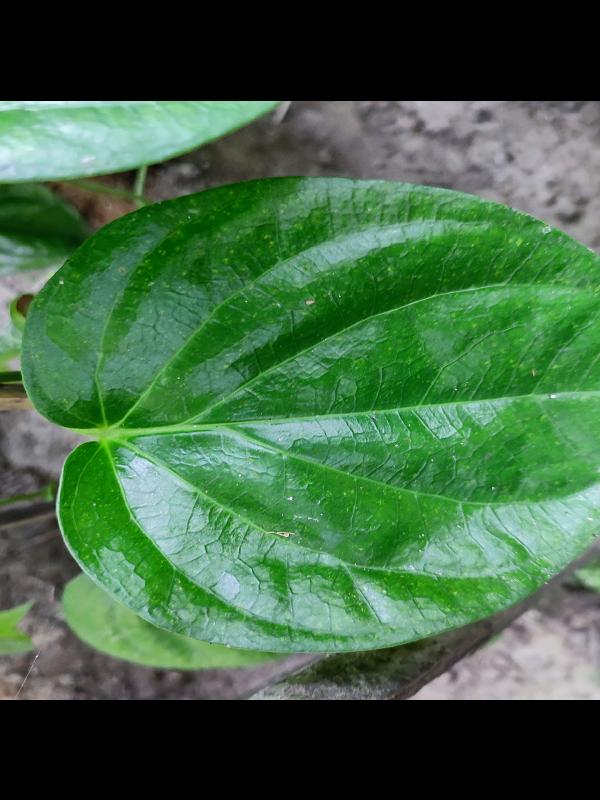
Label: Healthy_Leaf